Madoc

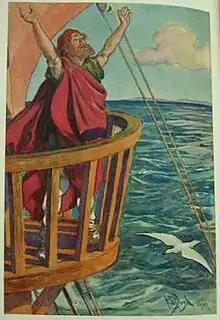
Madog. Book illustration by A.S. Boyd, 1909.

Madoc ab Owain Gwynedd (also spelled Madog) was, according to folklore, a Welsh prince who sailed to the Americas in 1170, over 300 years before Christopher Columbus's voyage in 1492. According to the story, Madoc was a son of Owain Gwynedd who went to sea to flee internecine violence at home. The "Madoc story" evolved from a medieval tradition about a Welsh hero's sea voyage, to which only allusions survive. The story reached its greatest prominence during the Elizabethan era when English and Welsh writers wrote of the claim Madoc had gone to the Americas as an assertion of prior discovery, and hence legal possession, of North America by the Kingdom of England.